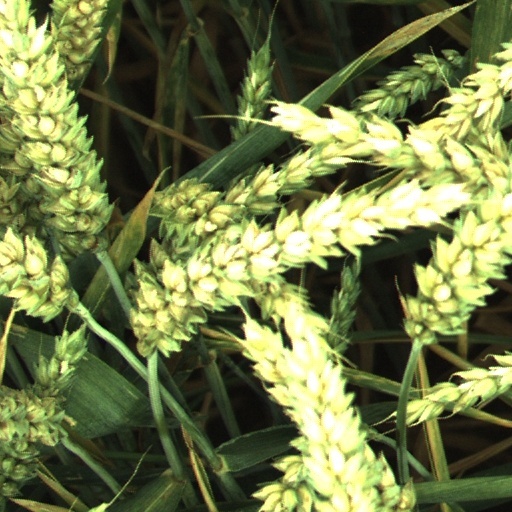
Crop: wheat